18th Pennsylvania Cavalry Regiment

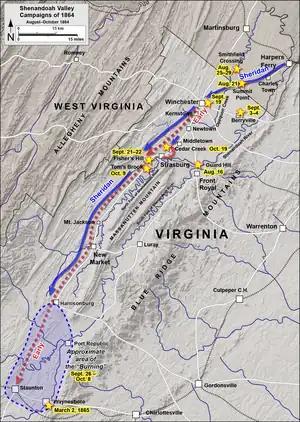
map of the Shenandoah Valley

On July 31, 1864, Grant decided to have Sheridan be his field commander to fight Confederate Lieutenant General Jubal Early in the Shenandoah Valley. On August 1, Sheridan was relieved of command from the Army of the Potomac, "but not from command of the cavalry as a corps organization." To satisfy the Lincoln administration's concern about Sheridan's young age, Grant intended to have Major General David Hunter be the head of an army that was the consolidation of four military districts, but have Sheridan be the leader in the field. On August 5, Grant ordered Hunter to "Concentrate all your available force without delay in the vicinity of Harper's Ferry...", and sent him more cavalrymen. Hunter asked to be relieved entirely, and his request was granted—putting Sheridan in command of the new army. The 18th Pennsylvania Cavalry arrived at Harper's Ferry on August 12. The regiment patrolled and skirmished on both sides of the Potomac River—including Charlestown, Bolivar Heights, and Shepherdstown in West Virginia; Berryville in Virginia; and Boonsboro and Sharpsburg in Maryland. Sheridan's army began with Wright's VI Corps and three cavalry divisions. The 18th Pennsylvania remained in the same chain of command, as part of McIntosh's First Brigade in Wilson's 3rd Division, and remained under Brinton's command.